Saint-Hilaire-Petitville

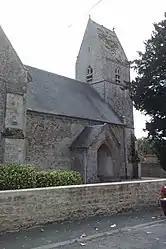
The church in Saint-Hilaire-Petitville

Saint-Hilaire-Petitville is a former commune in the Manche department in Normandy in north-western France with a population of 1,372 (2022). On 1 January 2019, it was merged into the commune Carentan-les-Marais.